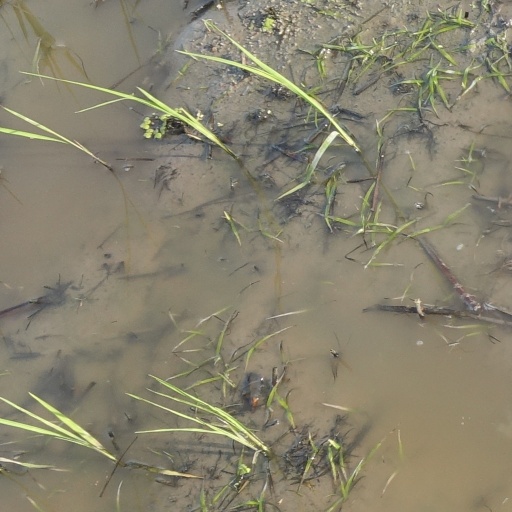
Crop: rice